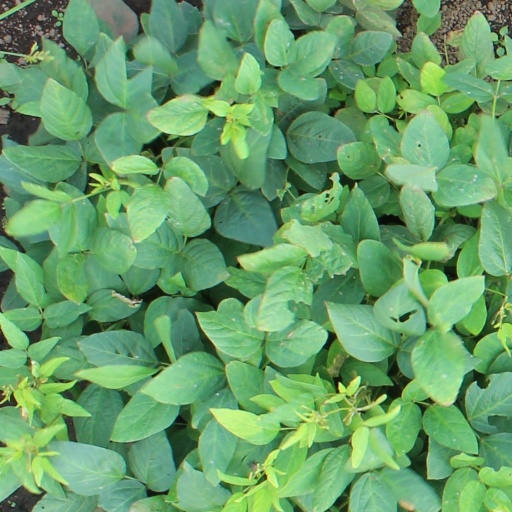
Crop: soybean